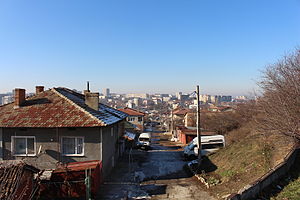
Dobritj
Udsigt til centrum i Dobritj set fra området Hristo Botev
Dobritj er en by i det nordøstlige Bulgarien, med et indbyggertal på cirka 115.000. Byen er hovedstad i Dobritj-provinsen, og dens historie strækker sig tilbage til år 400 f.Kr.